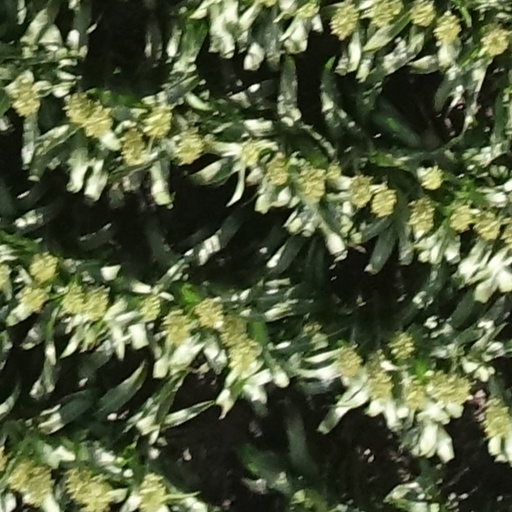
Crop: sorghum